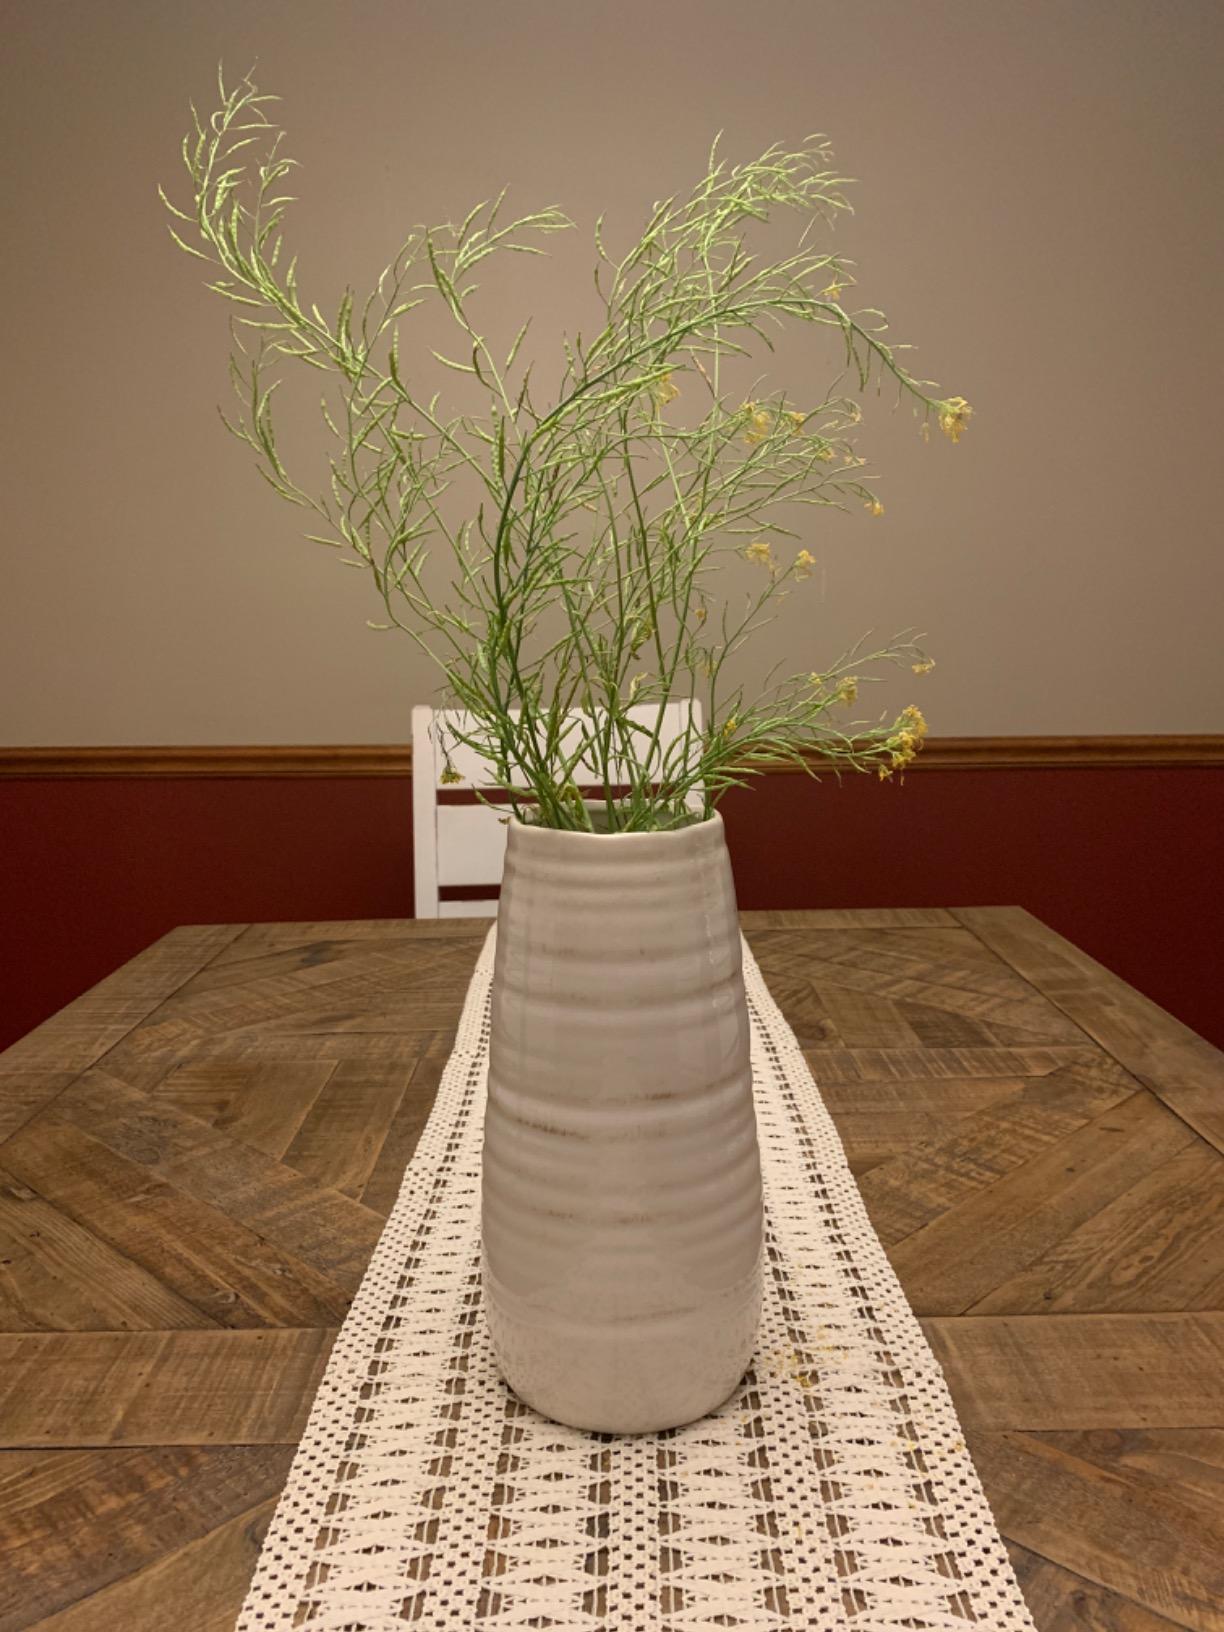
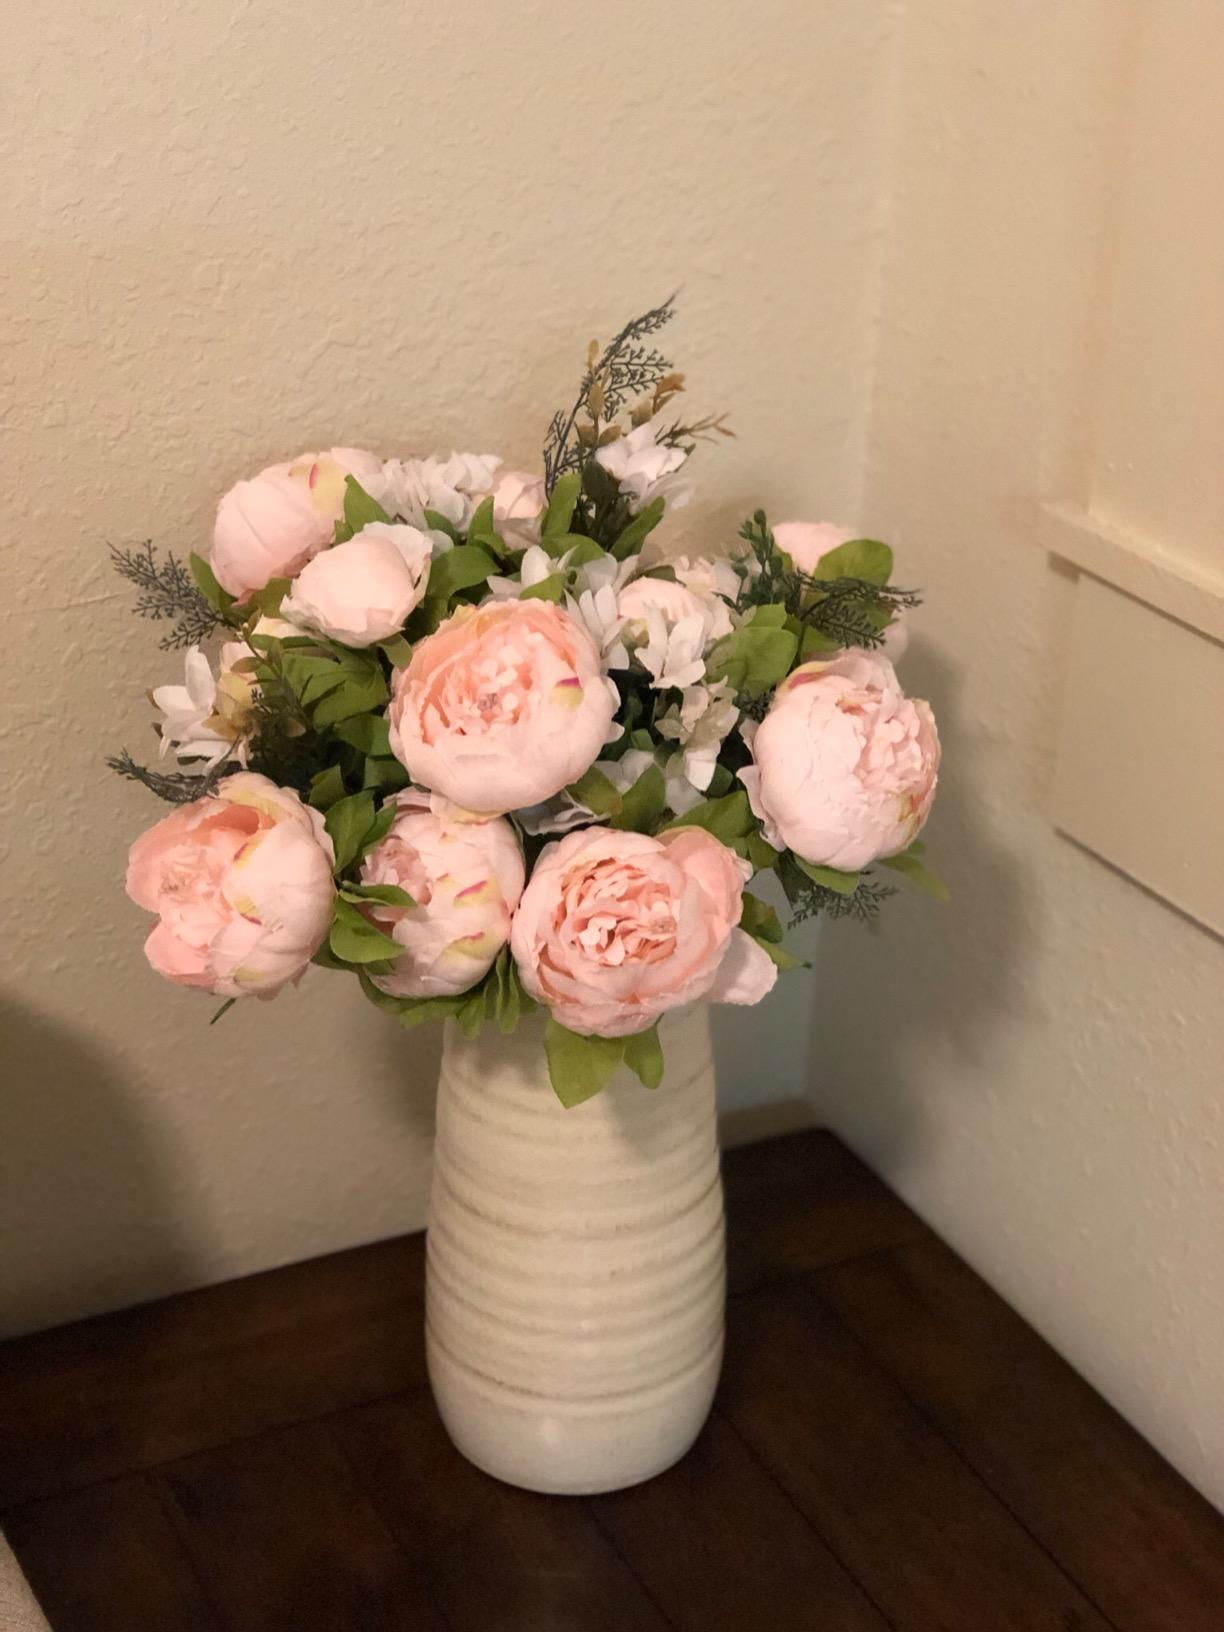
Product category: vase
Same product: yes